Amandla Stenberg

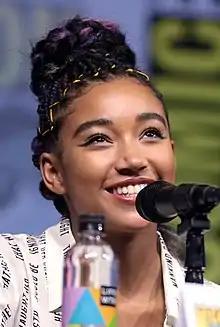
Stenberg at the 2018 San Diego Comic-Con

Amandla Stenberg (born October 23, 1998) is an American actress. She began her career as a child and received recognition for playing Rue in the action film "The Hunger Games" (2012). As she grew older, she appeared in the supernatural series "Sleepy Hollow" (2013–2014) and the romance film "Everything, Everything" (2017). She received praise for her performance as a teenager witnessing a police shooting in the drama film "The Hate U Give" (2018). She then starred in the comedy horror film "Bodies Bodies Bodies" (2022) and the "Star Wars" series "The Acolyte" (2024).